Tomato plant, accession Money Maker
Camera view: bottom (45 deg); turntable rotation: 210 degrees
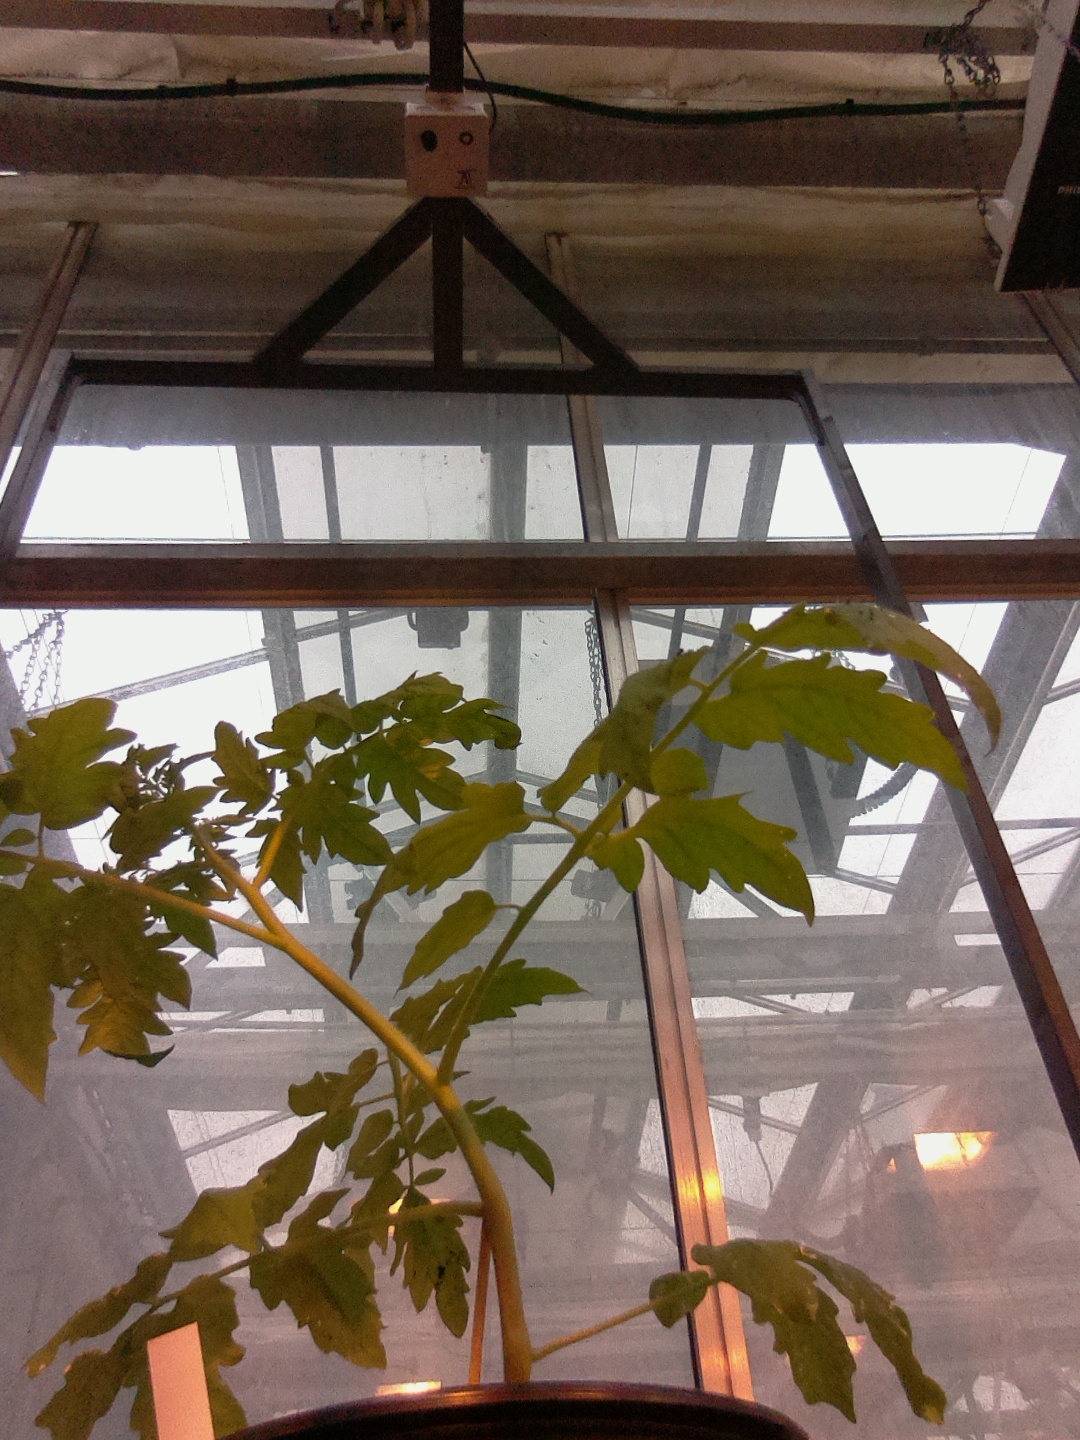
BBCH growth stage 13: 6 of true leaves visible